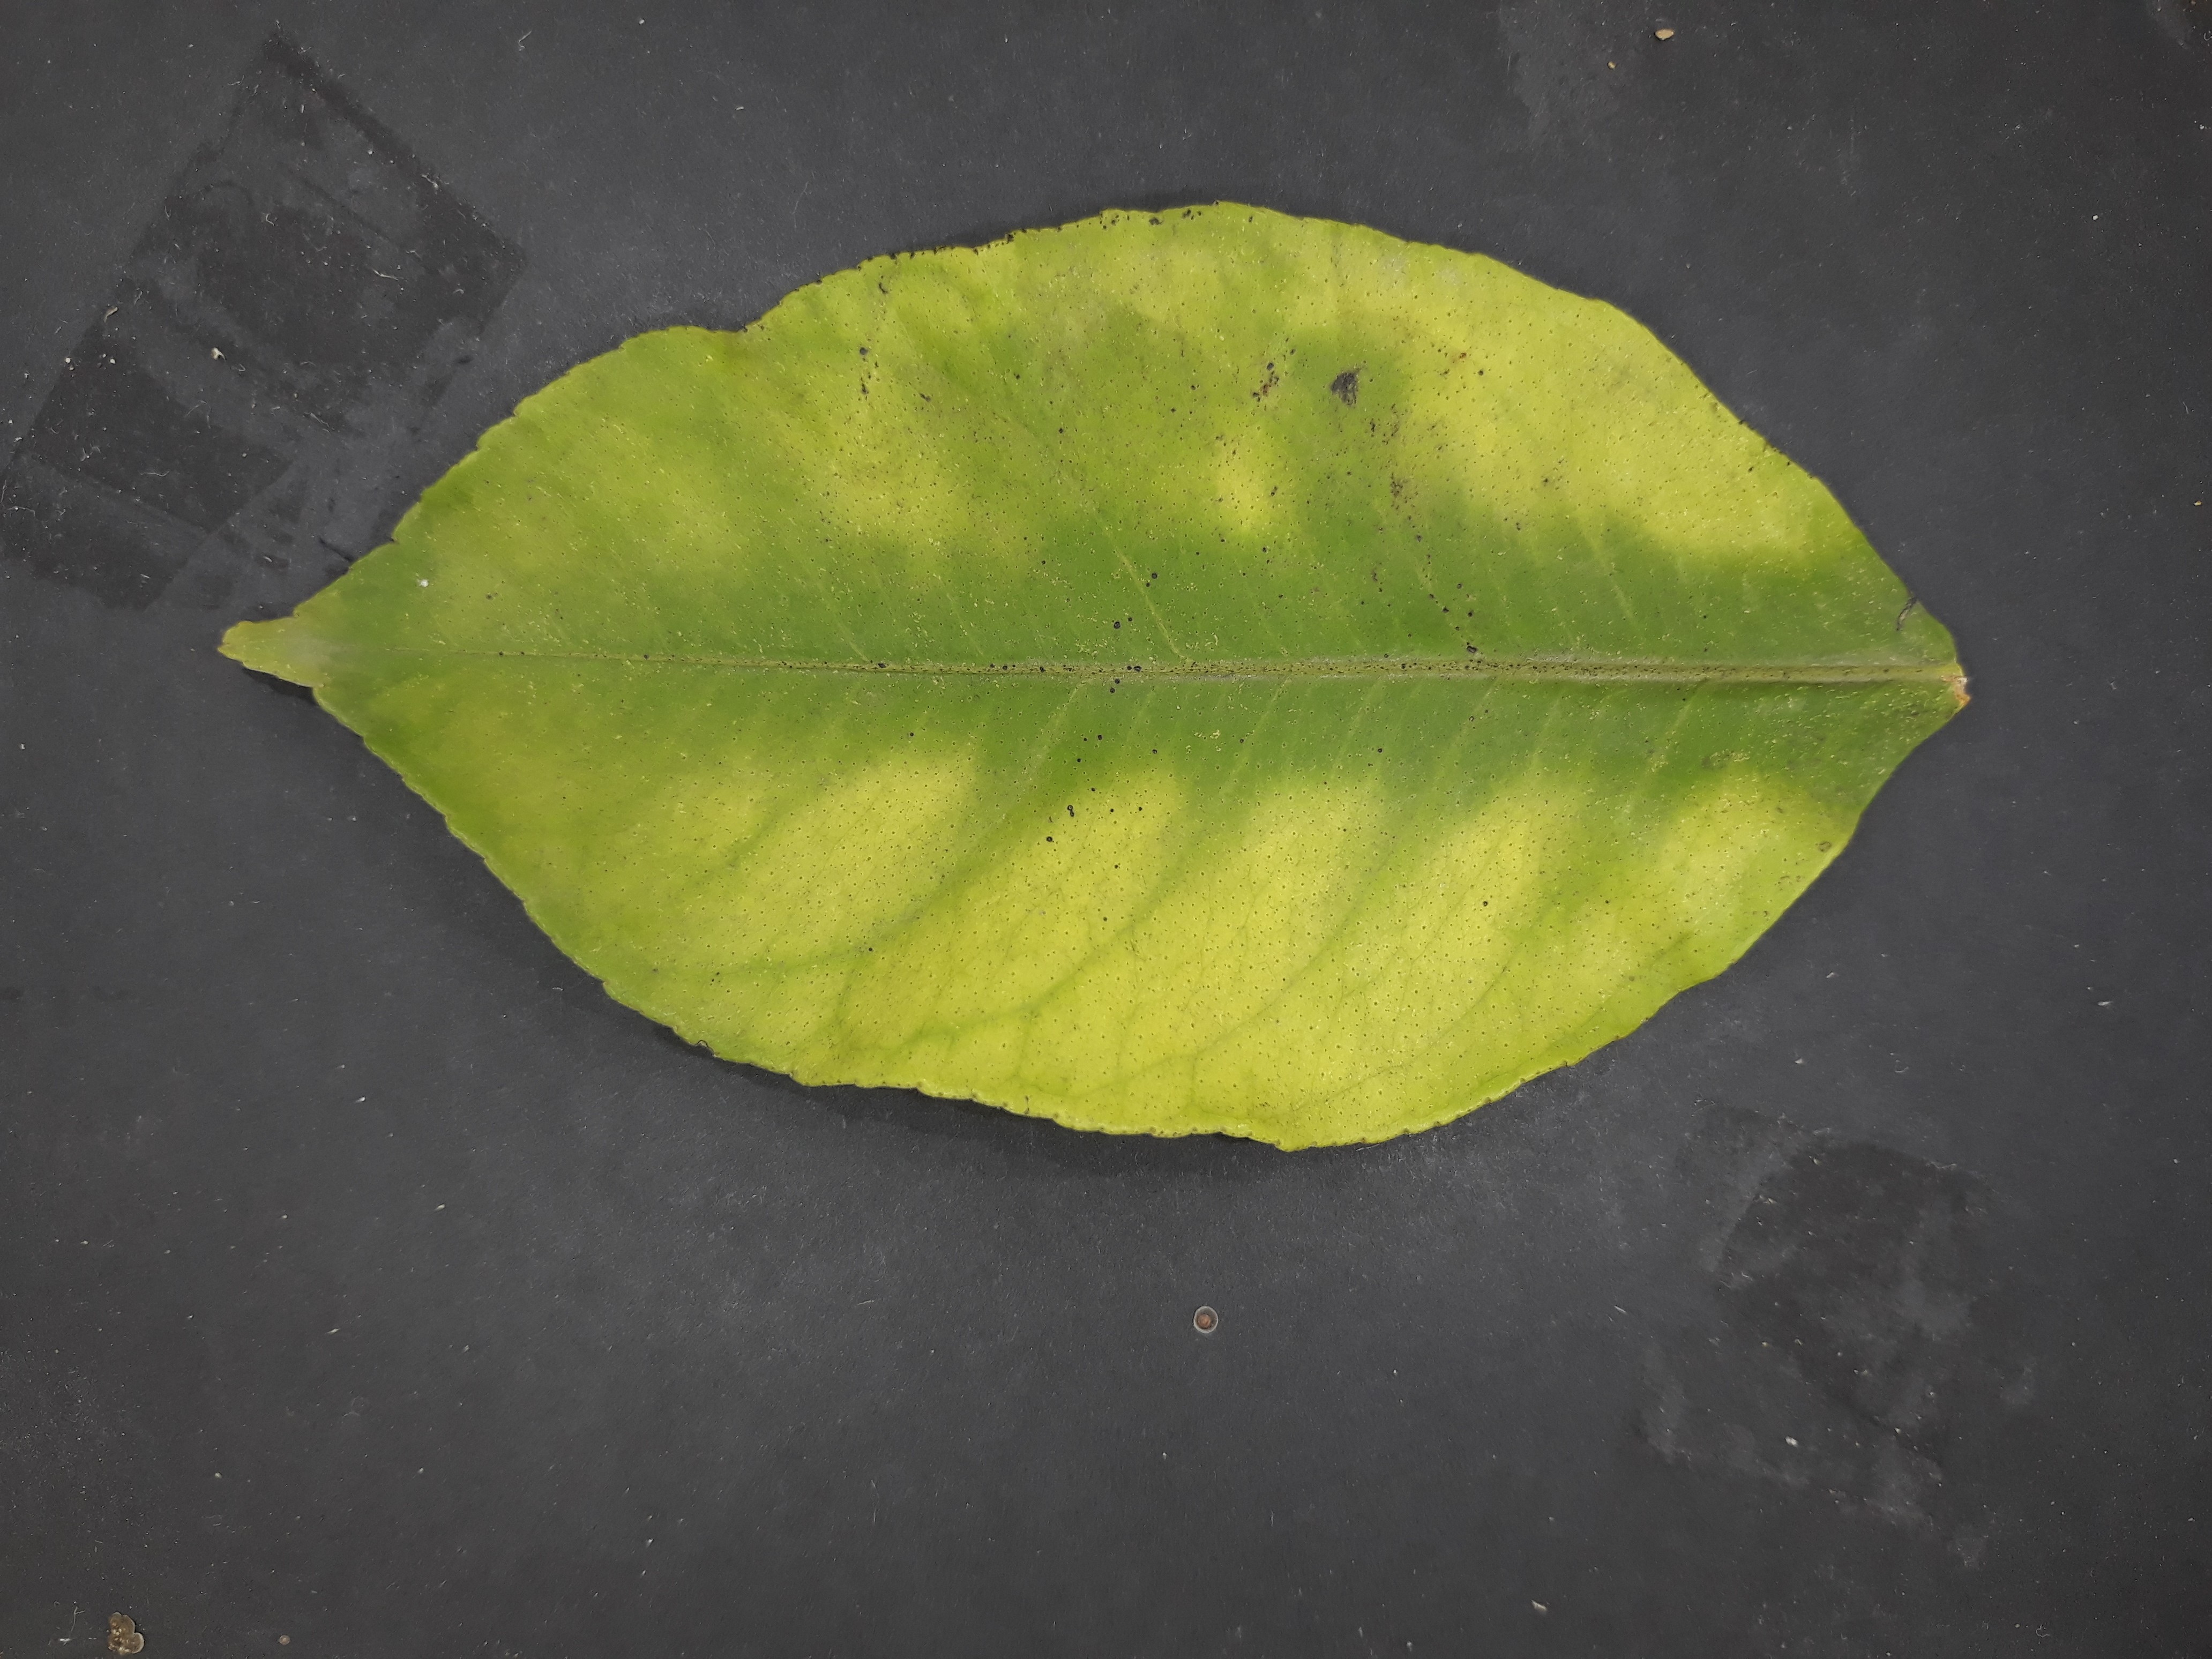
Label: Magnesium deficiency (Mg)